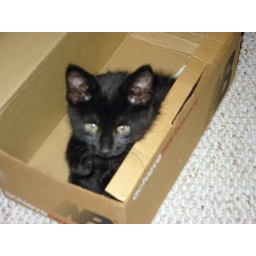
Playing in a shoe box